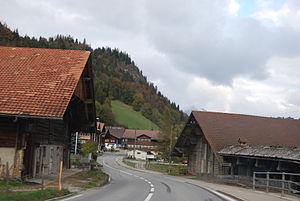
La Route principale 11, du réseau suisse des routes principales, relie Vionnaz dans la vallée du Rhône en Valais à Wassen dans les Alpes uranaises, en passant par les Préalpes vaudoises, les Préalpes bernoises et les Alpes bernoises.